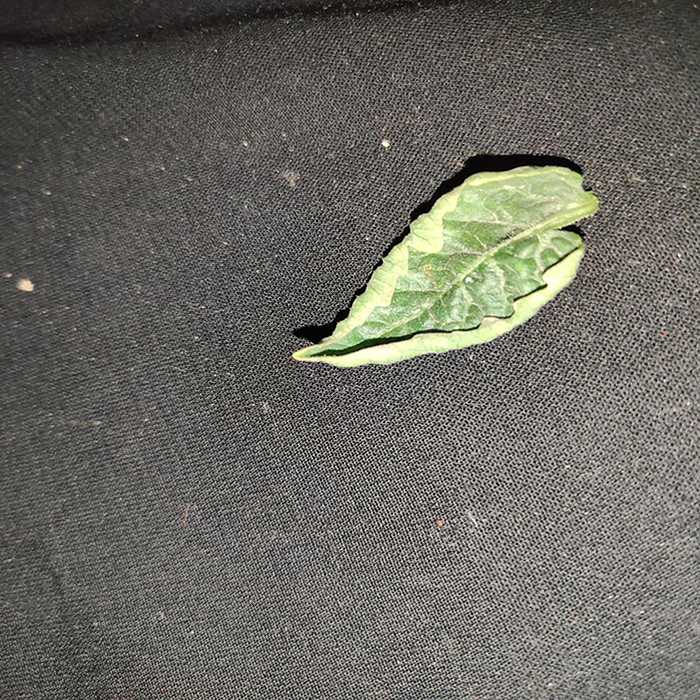
Plant: Tomato
Label: Tomato leaf curl virus